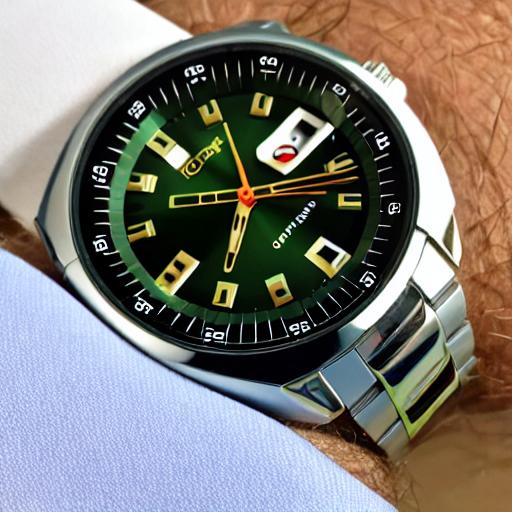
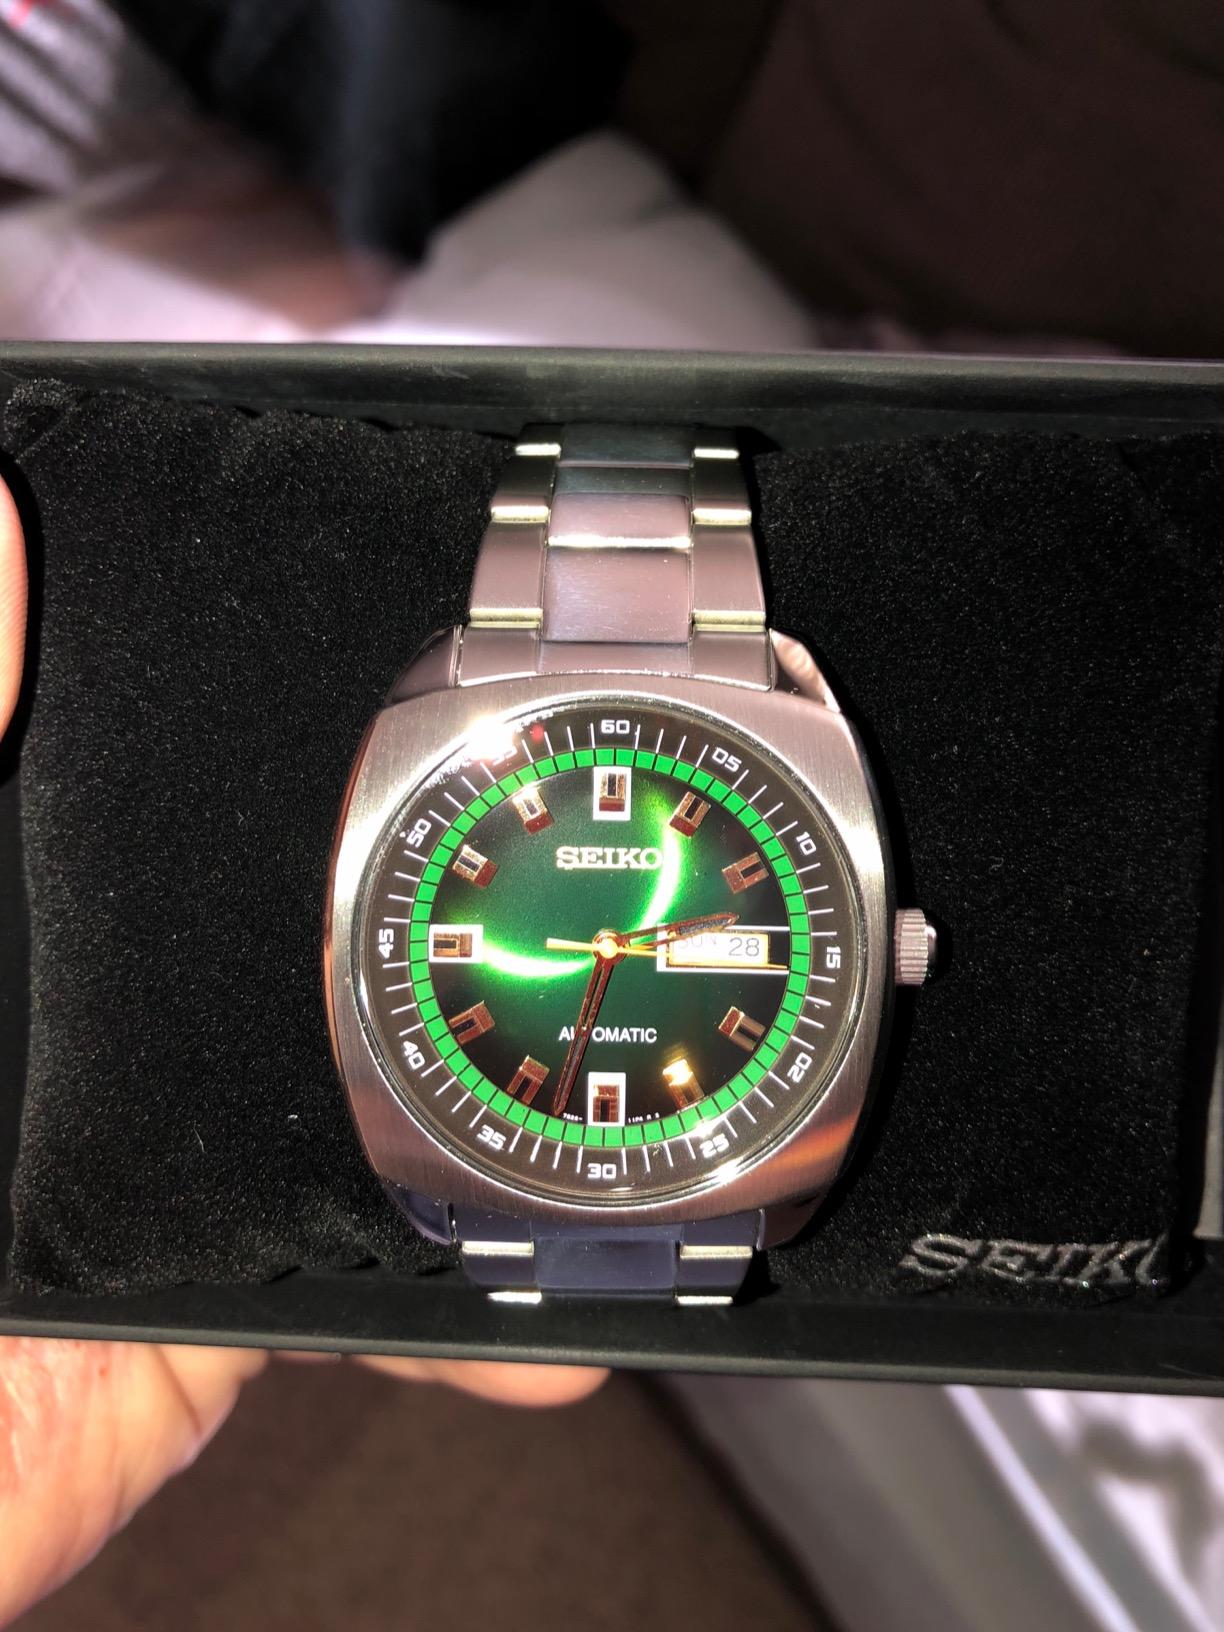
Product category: accessories_watch
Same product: no